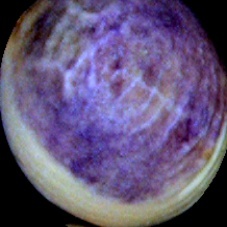
Label: Spotted